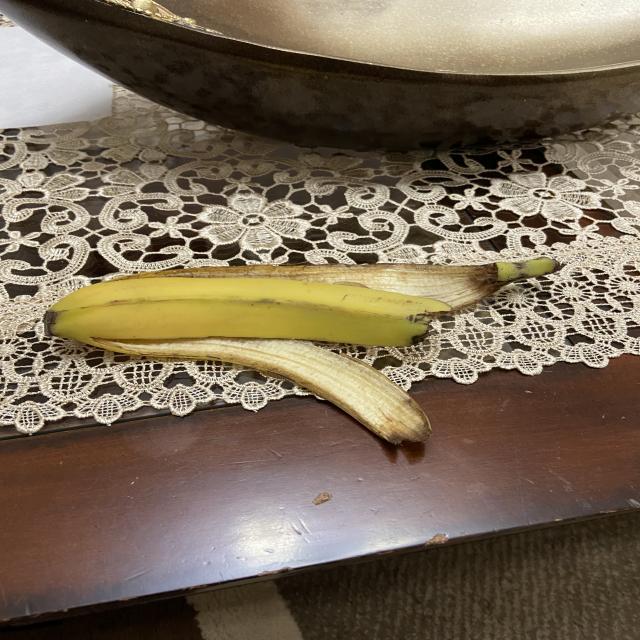
Label: bananas